Ed Franco

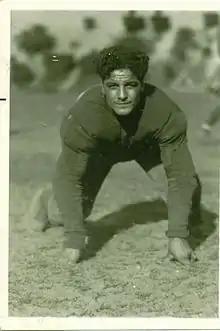
Franco c. 1936

Edmondo Guido Armando Franco (April 24, 1915 – November 18, 1992) was an American professional football player for the Boston Yanks of the National Football League (NFL). He played college football for the Fordham Rams and earned fame as one of the legendary Seven Blocks of Granite. He was inducted into the College Football Hall of Fame in 1980.